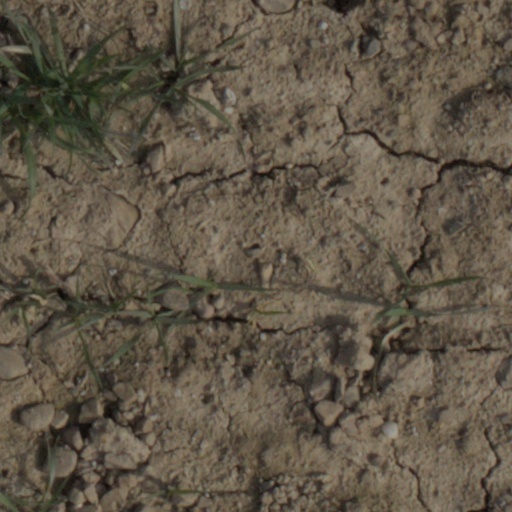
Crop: wheat